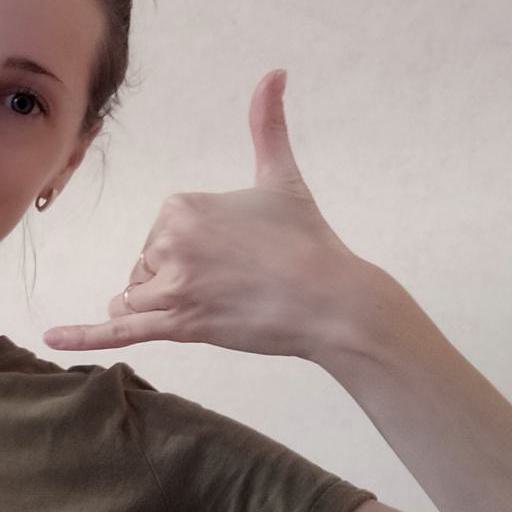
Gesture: call